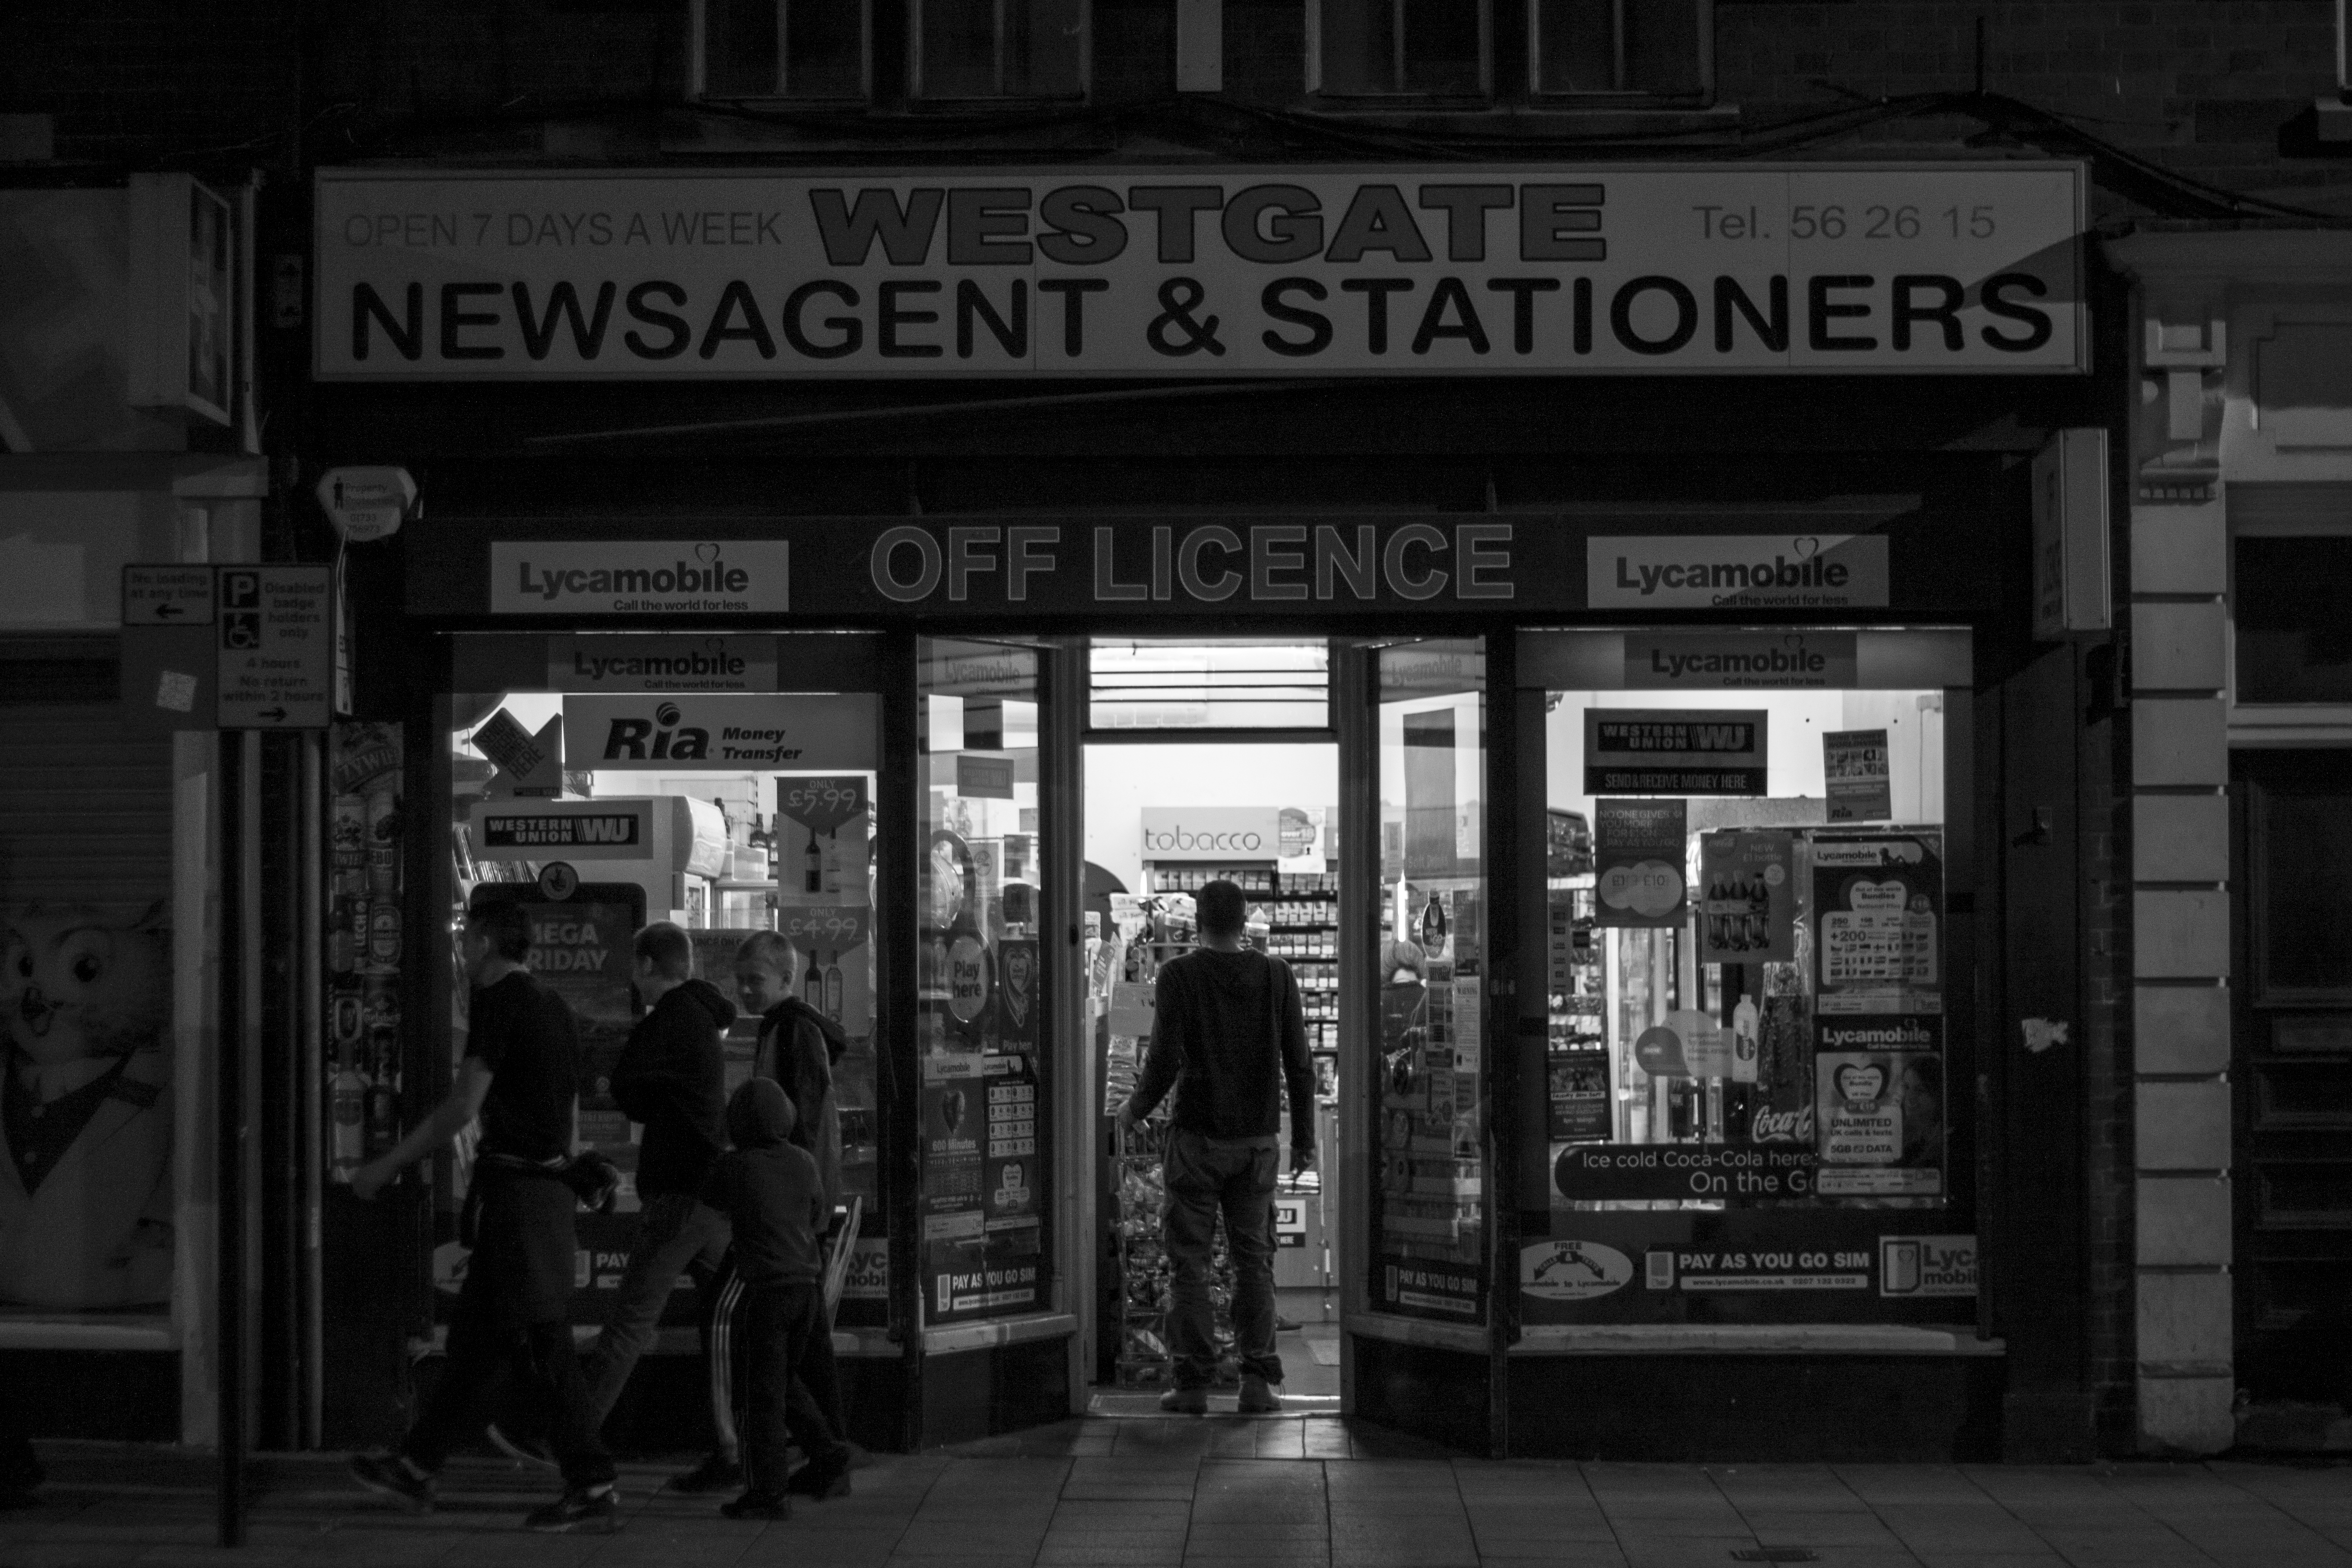
black and white, road, street, photography, black, monochrome, uk, infrastructure, photograph, snapshot, peterborough, urban area, monochrome photography, film noir